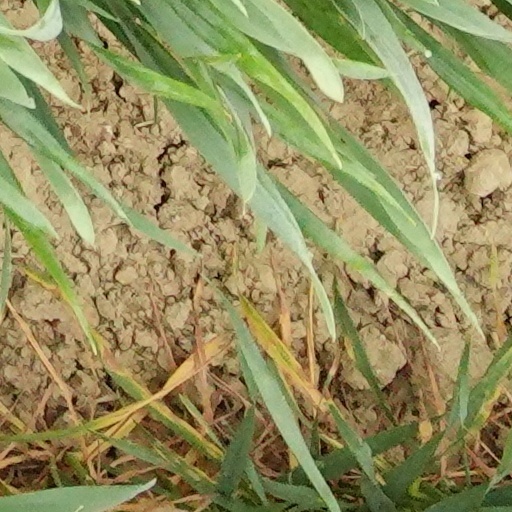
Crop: wheat